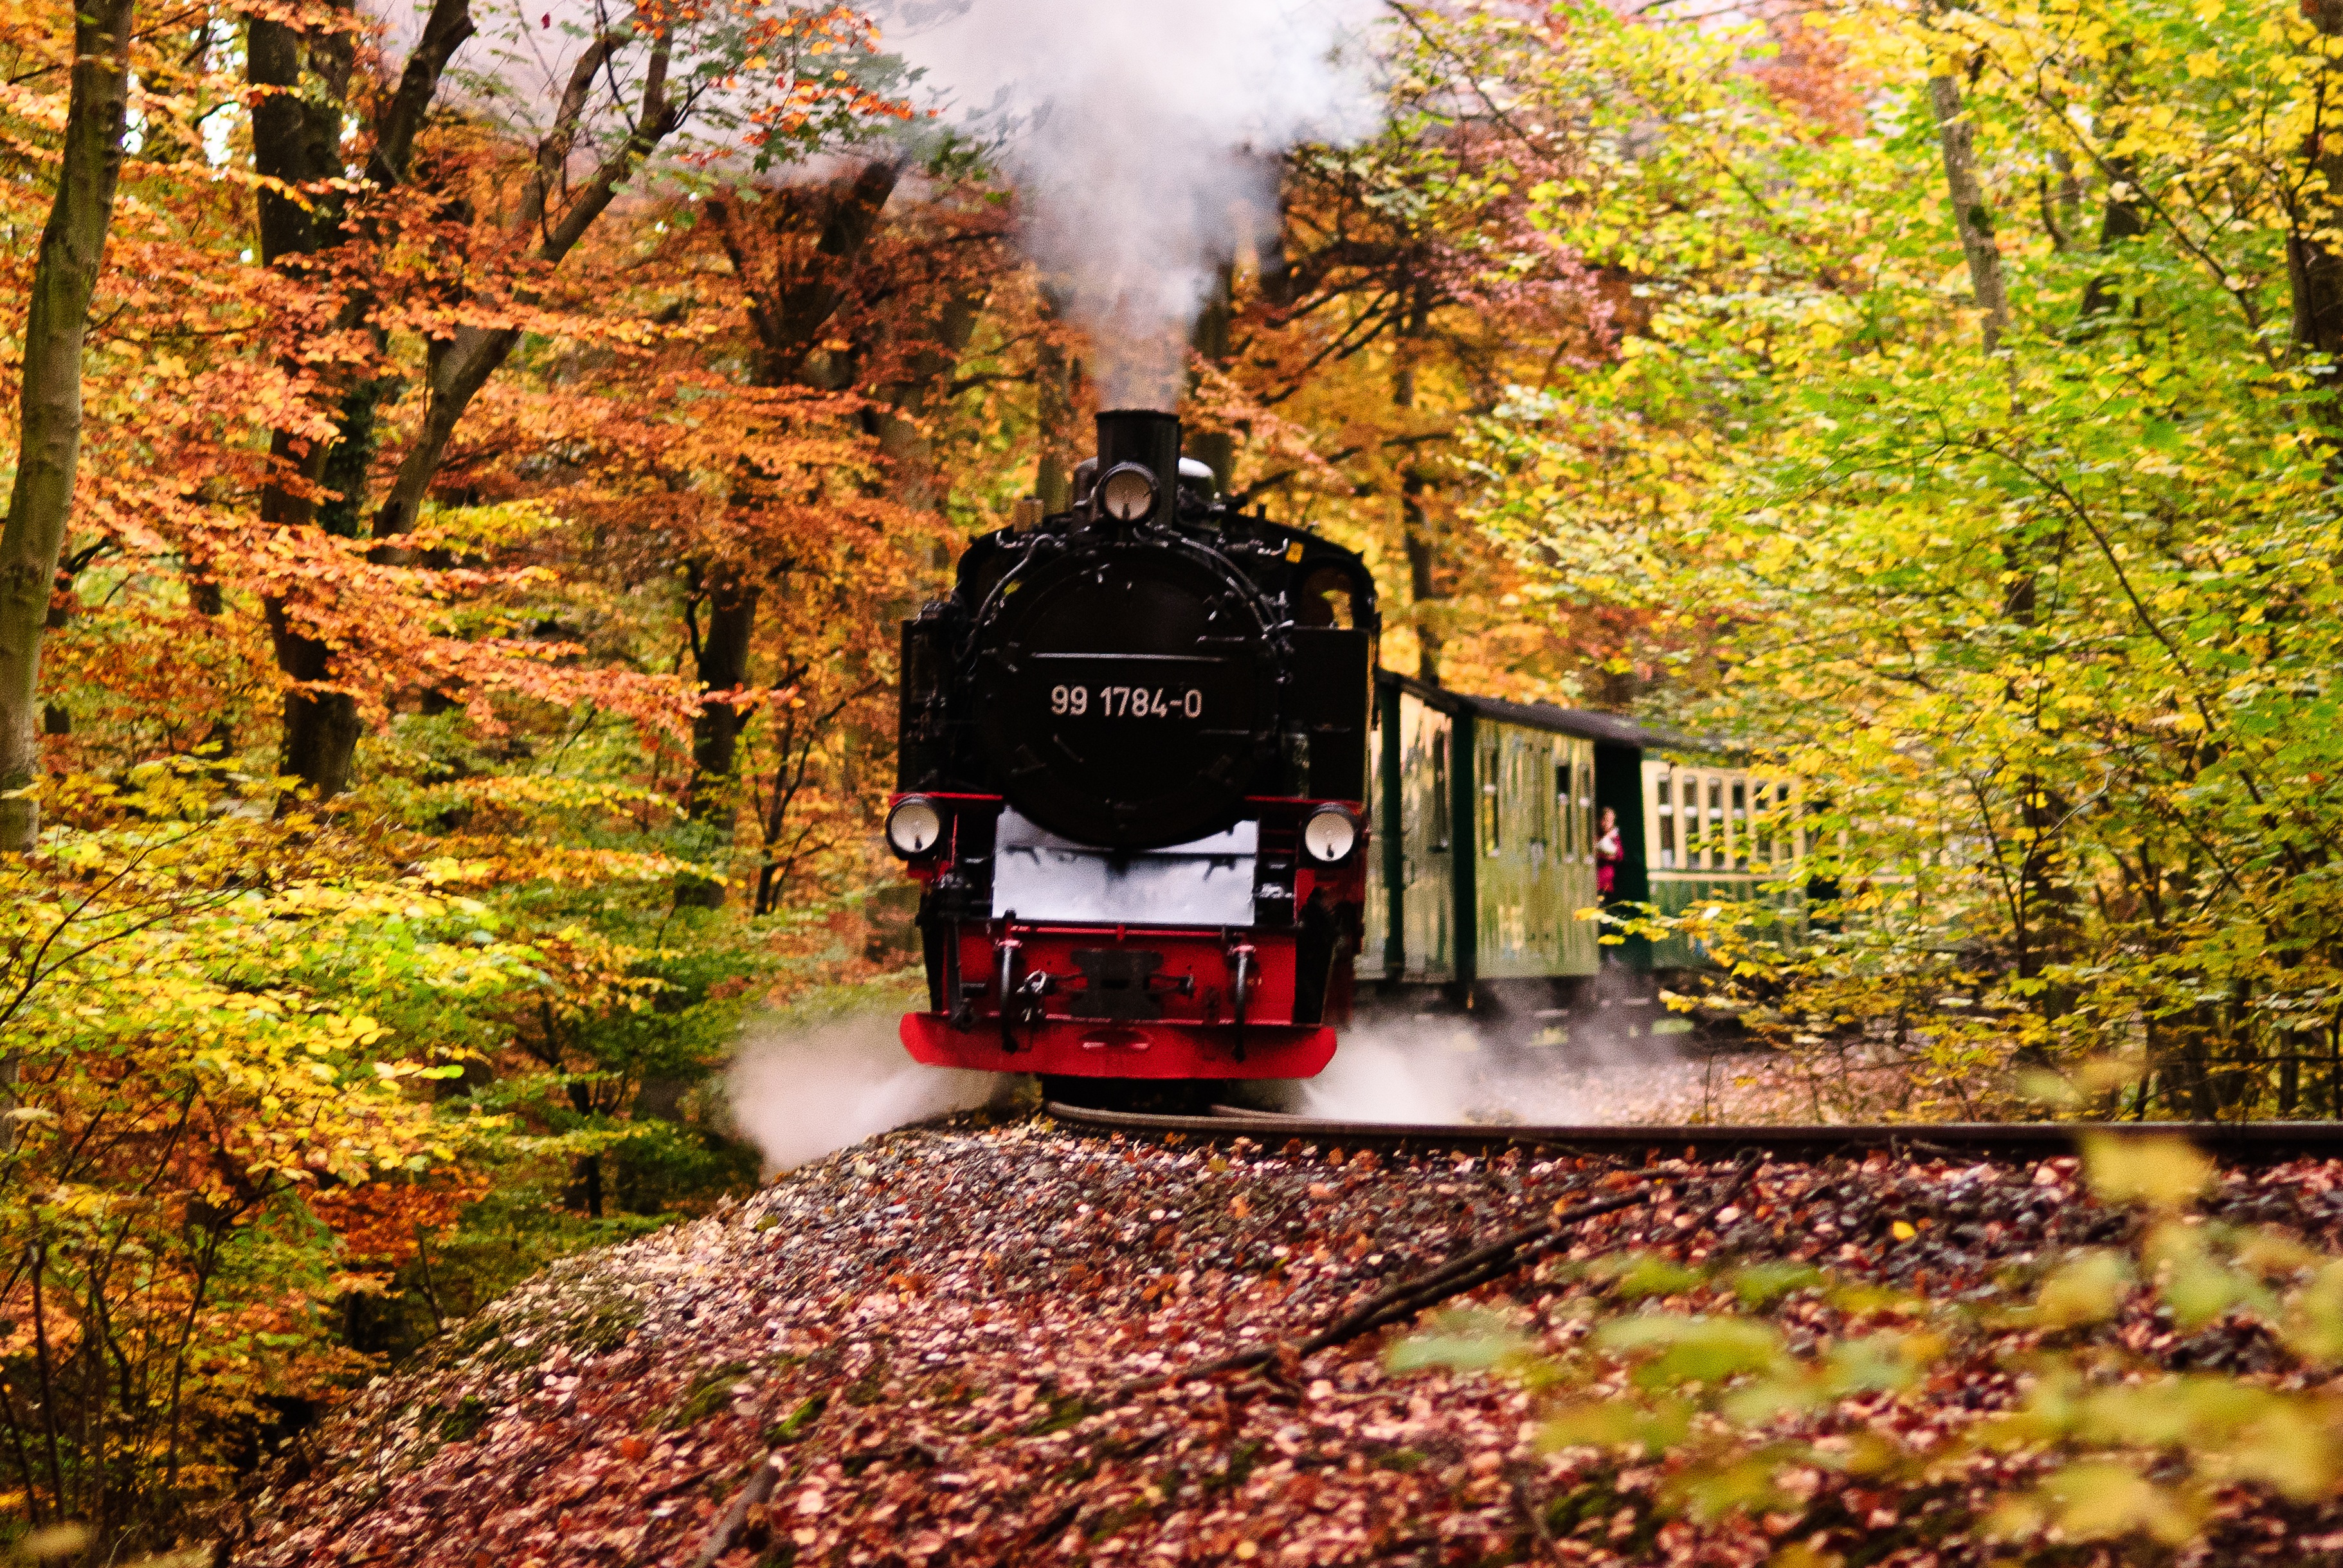
tree, forest, track, railway, transport, vehicle, autumn, season, locomotive, loco, historically, rail traffic, steam locomotive, r gen, steam railway, rasender roland, rolling stock